Antler

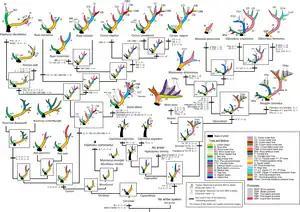
Antler phylogenetics

In most Arctic and temperate-zone species, antler growth and shedding is annual, and is controlled by the length of daylight. Although the antlers are regrown each year, their size varies with the age of the animal in many species, increasing annually over several years before reaching maximum size. In tropical species, antlers may be shed at any time of year, and in some species such as the sambar, antlers are shed at different times in the year depending on multiple factors. Some equatorial deer never shed their antlers.